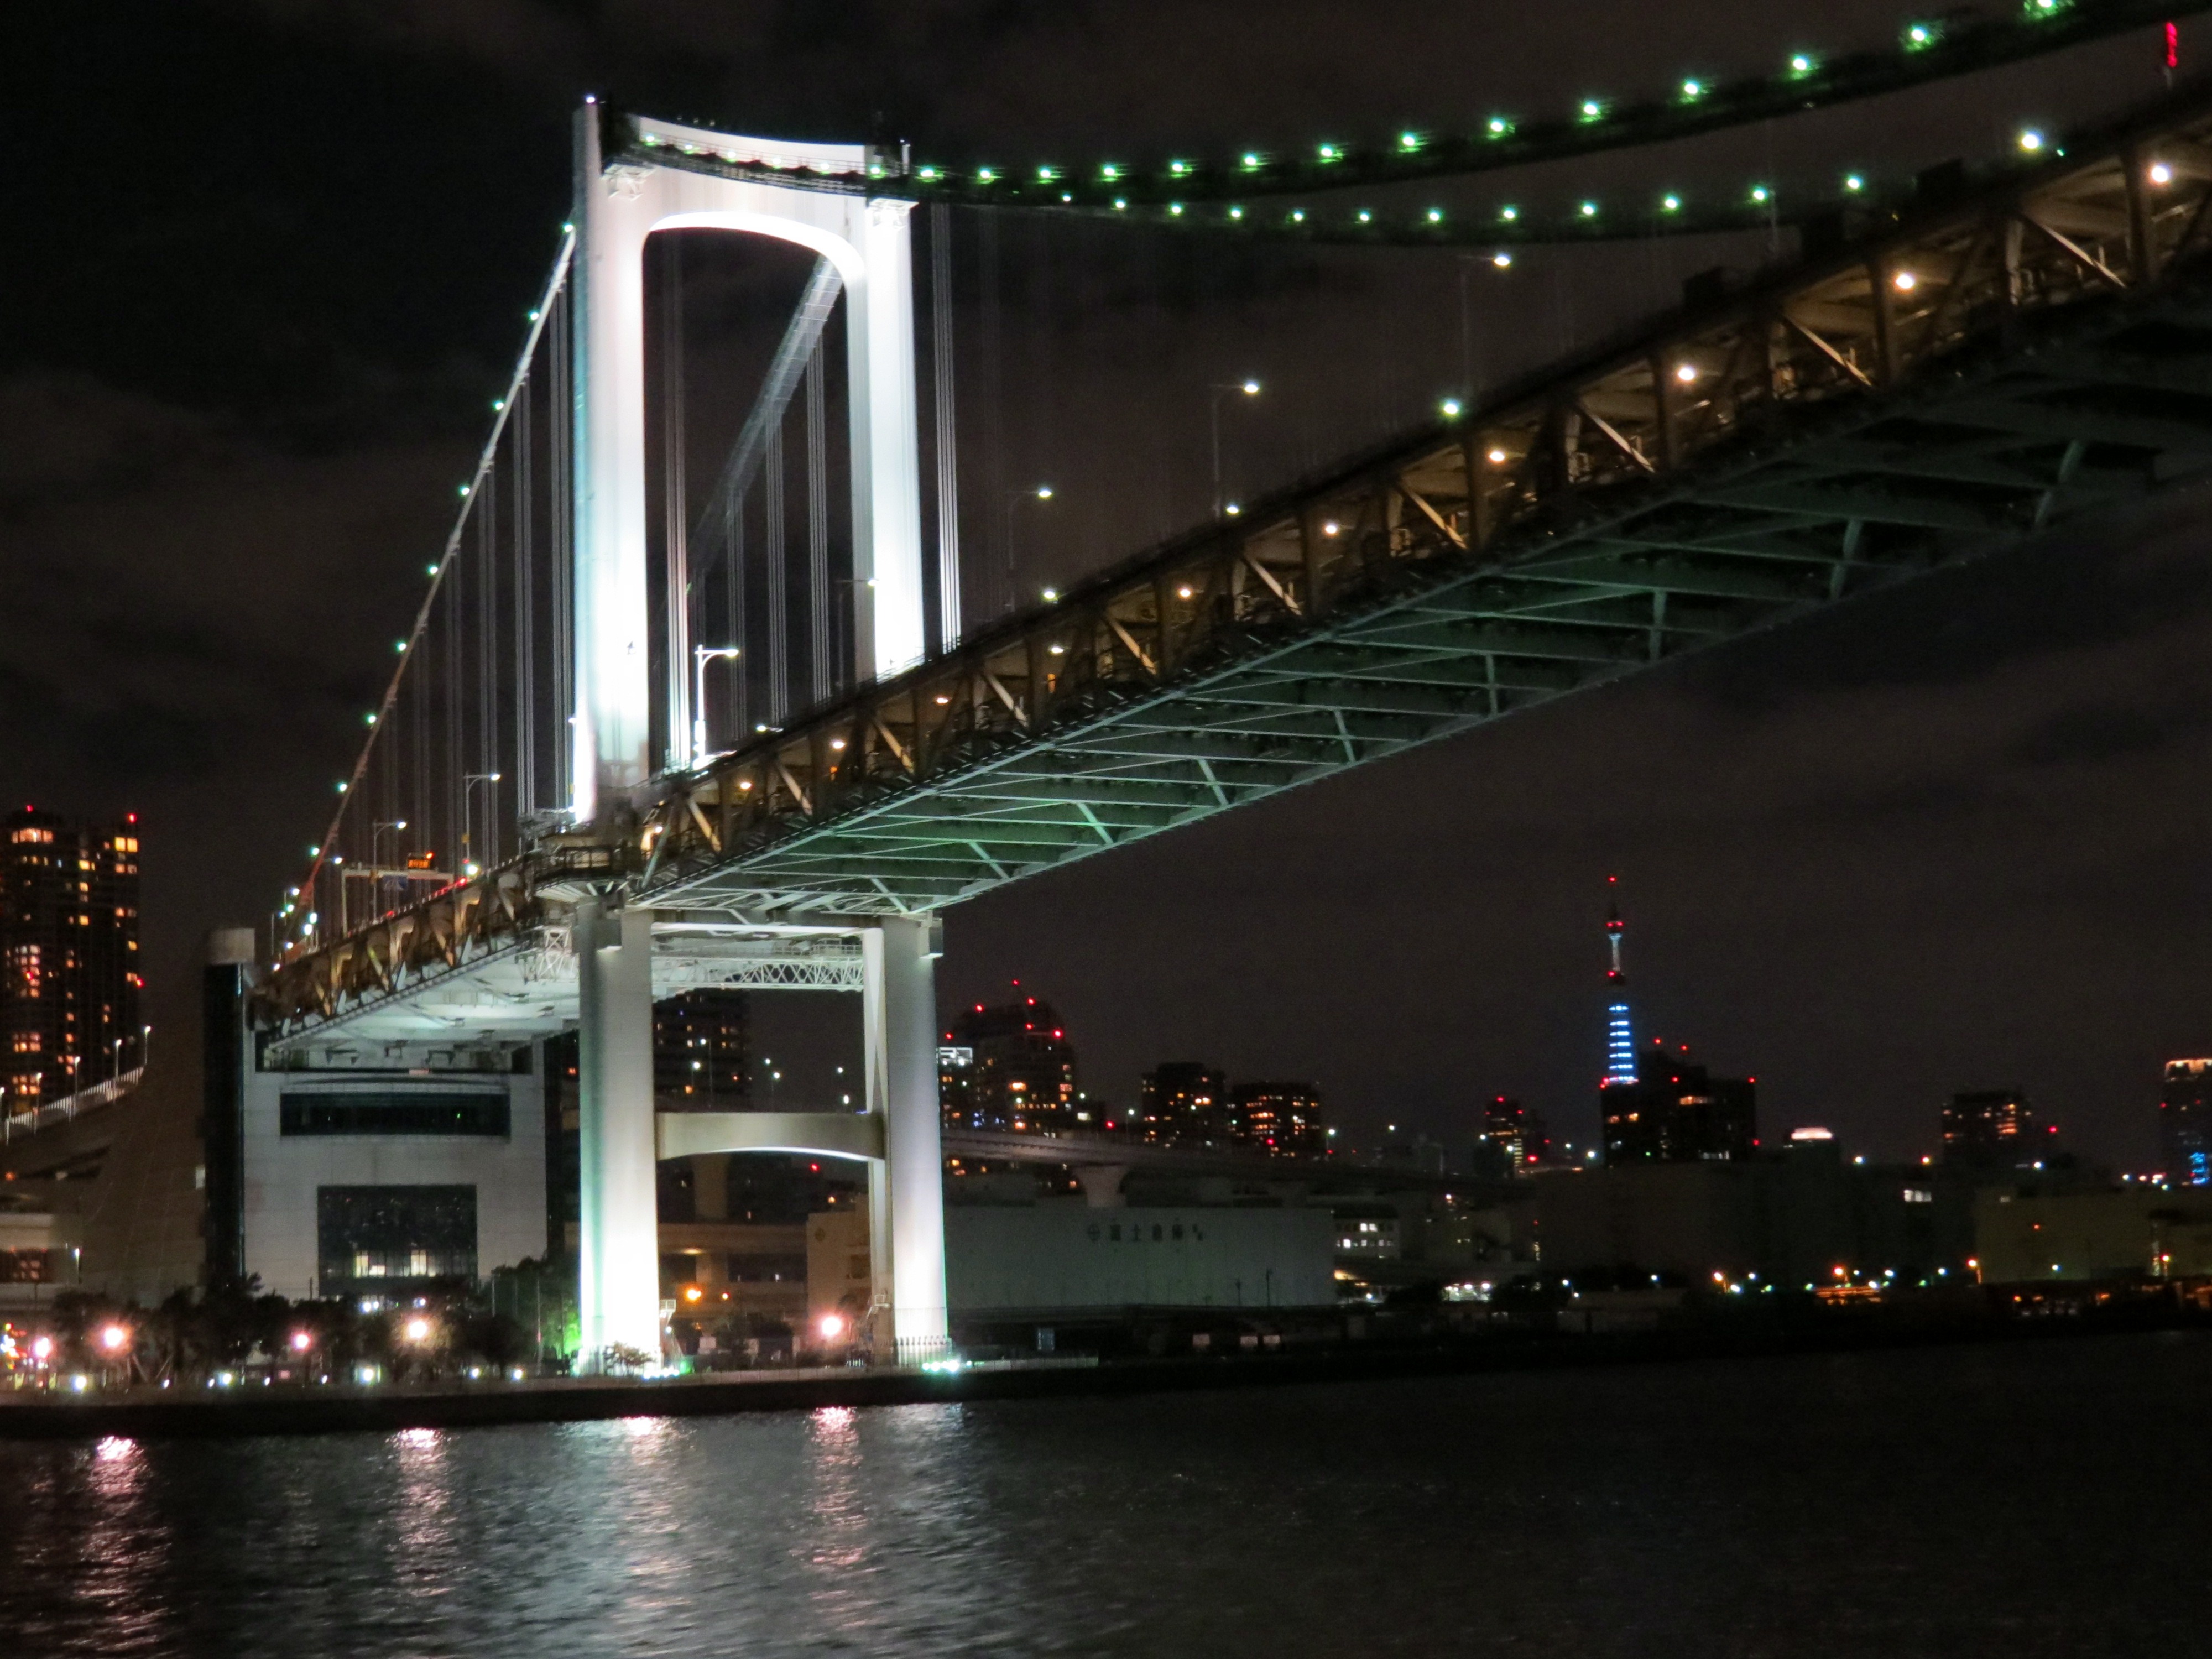
light, architecture, structure, bridge, skyline, night, cityscape, transportation, transport, evening, construction, modern, engineering, design, roadway, architectural, architecture design, rainbow bridge